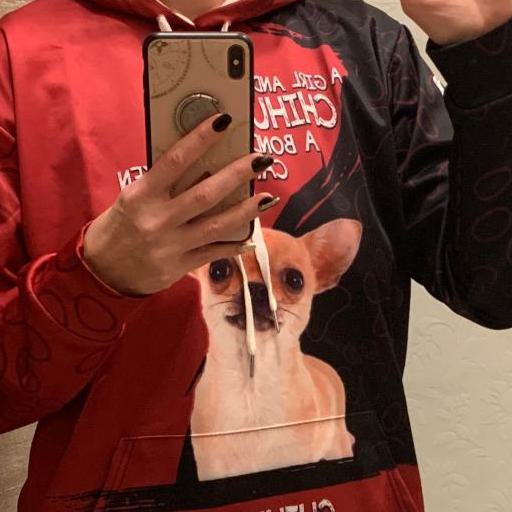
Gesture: no_gesture